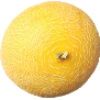
Label: Cantaloupe 1